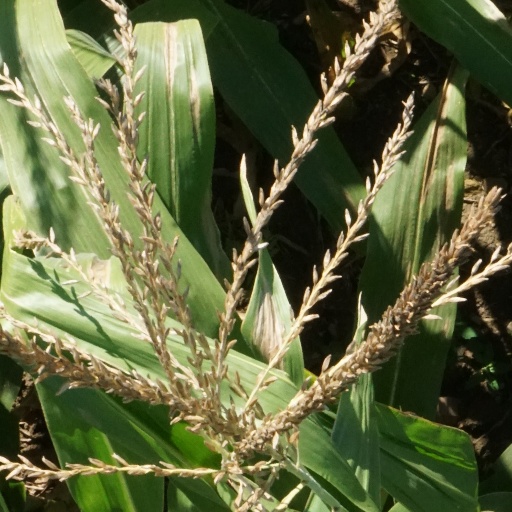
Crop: maize; corn